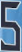
Number: 5